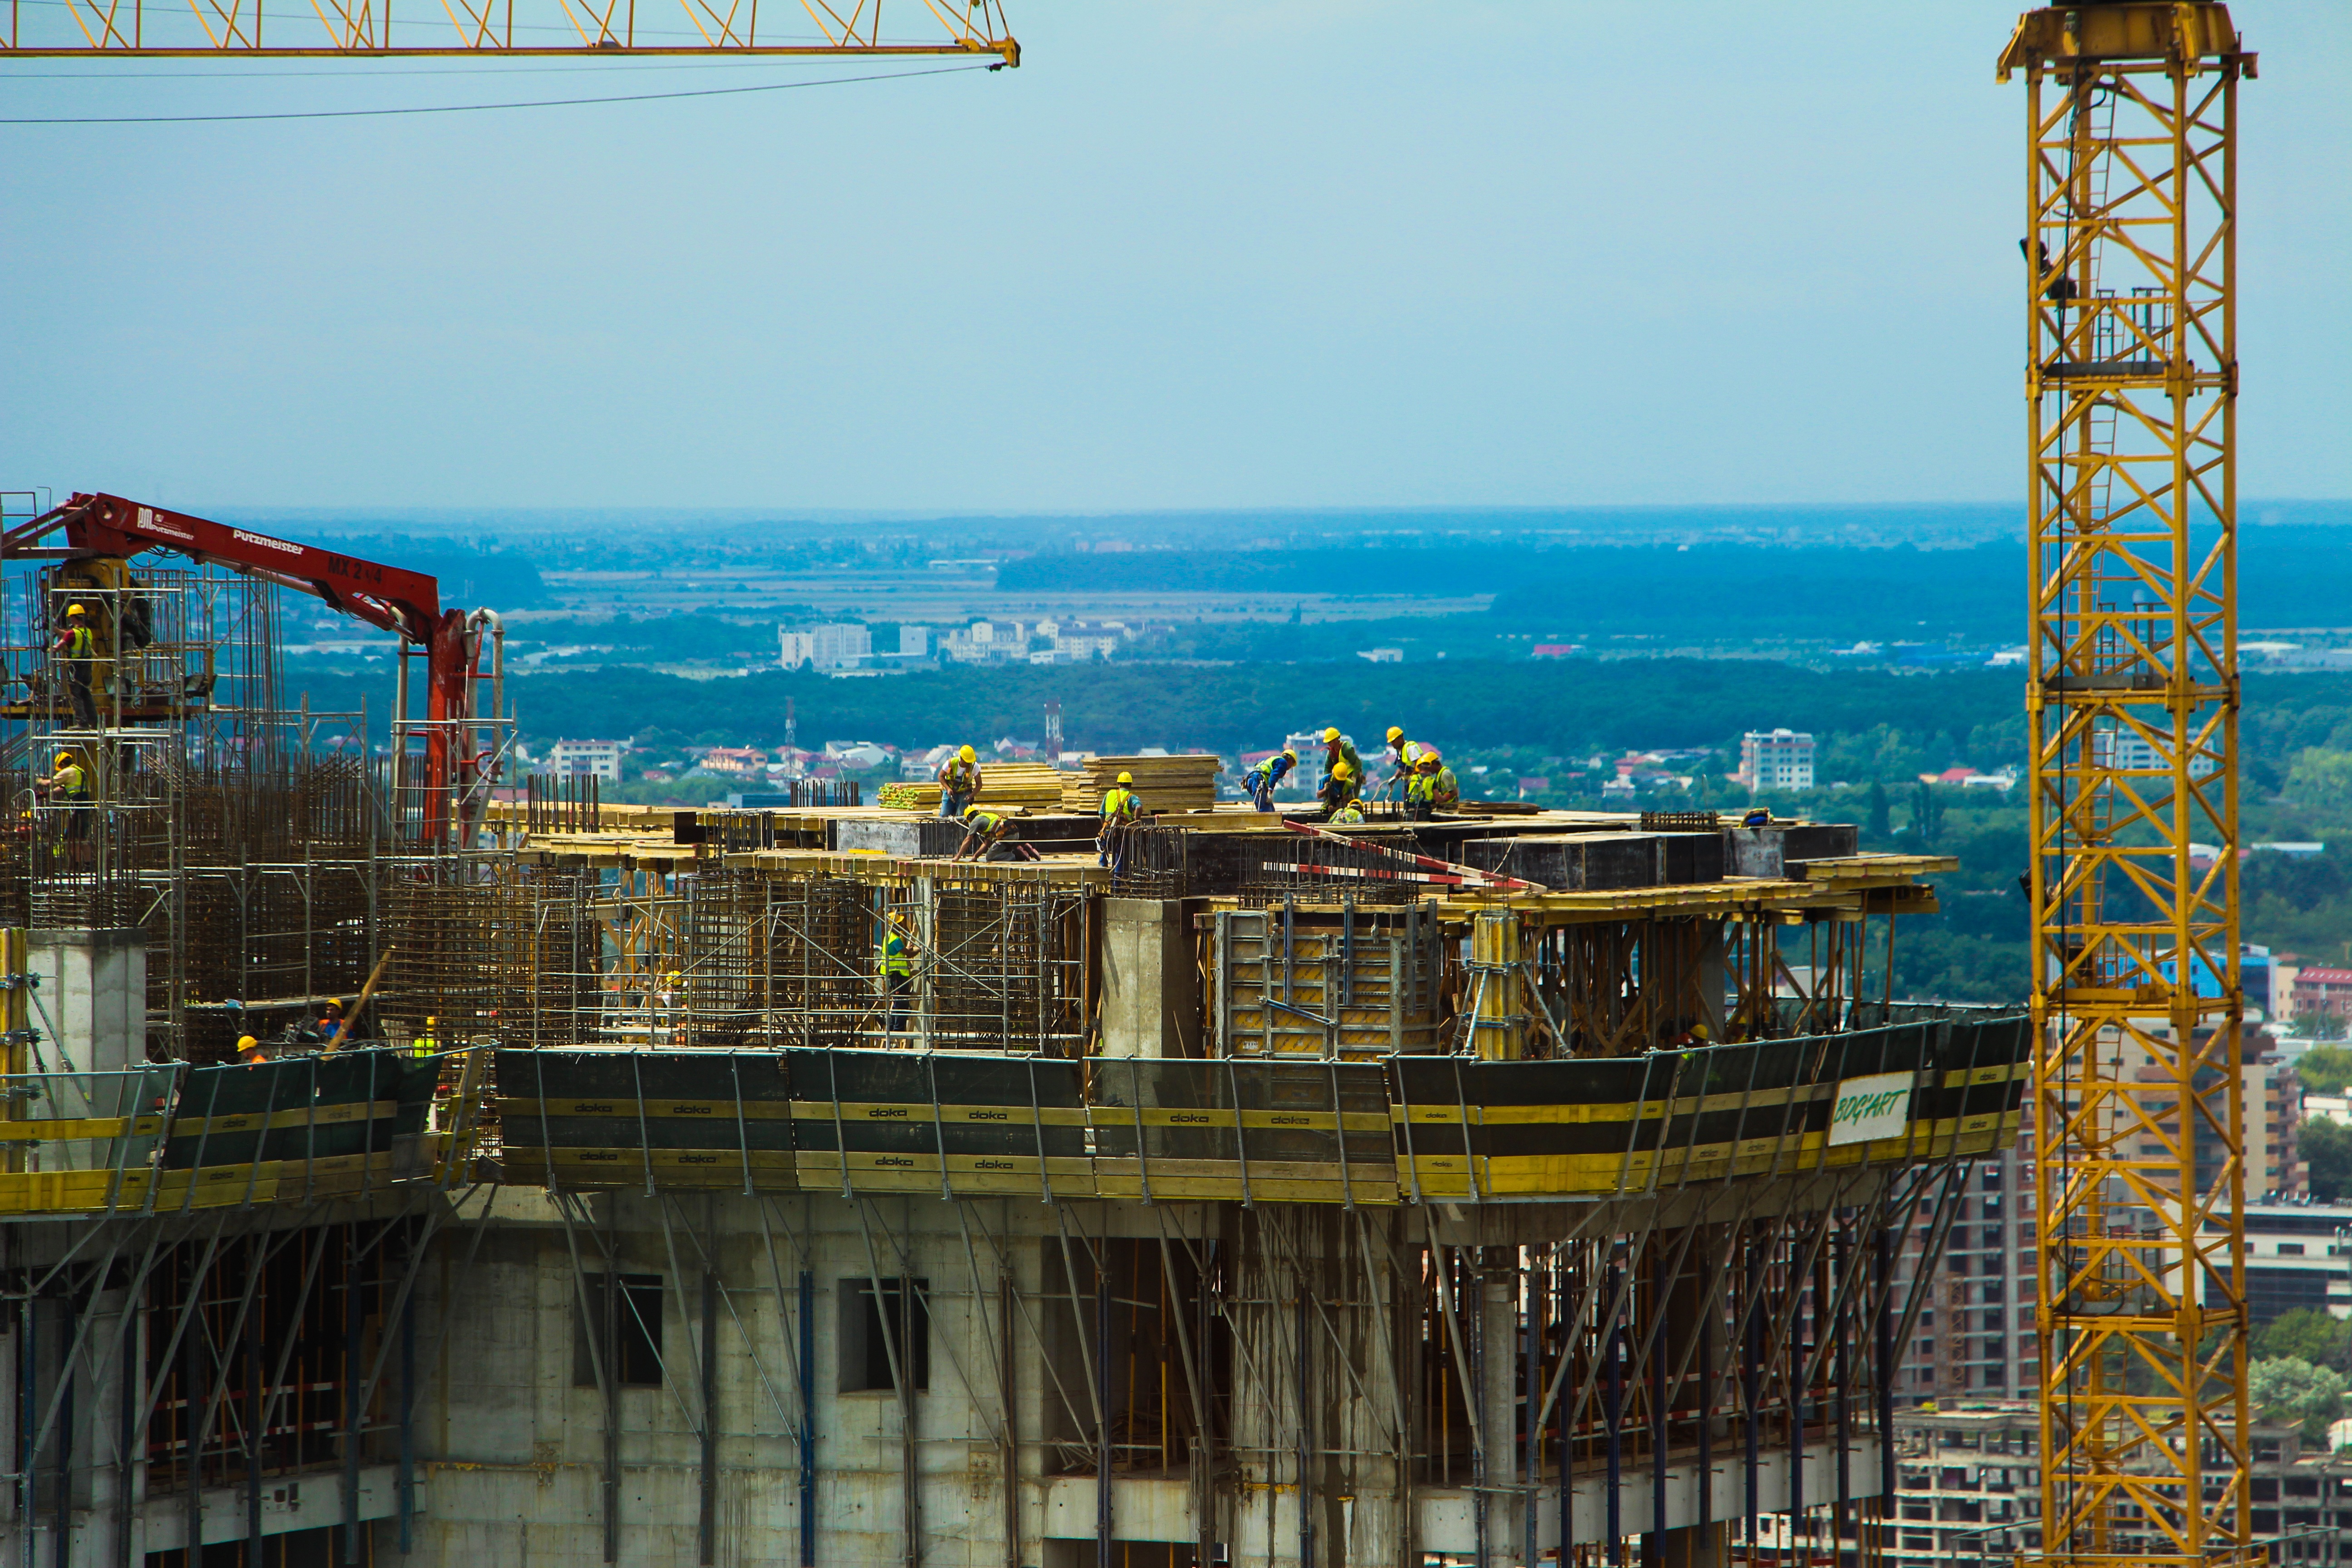
work, skyline, building, skyscraper, cityscape, downtown, transport, construction, amusement park, landmark, industry, public transport, process, height, tall, crane, workers, metropolis, build up, urban area